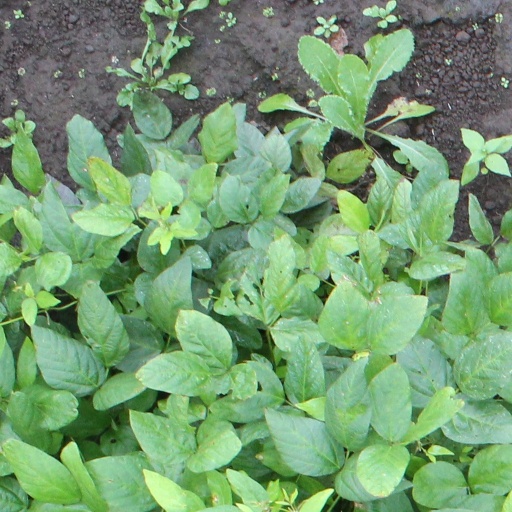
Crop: soybean